Nicknames of Boston

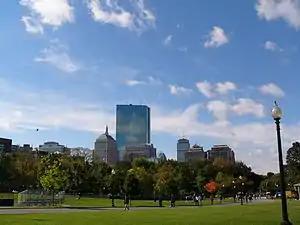
Boston Common

Boston has many nicknames, inspired by various historical contexts. They include: